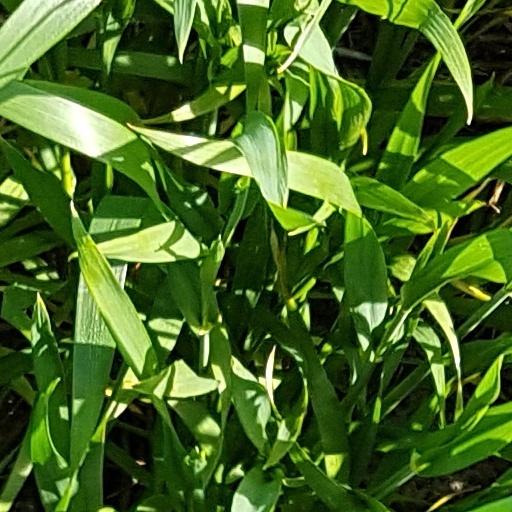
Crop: wheat